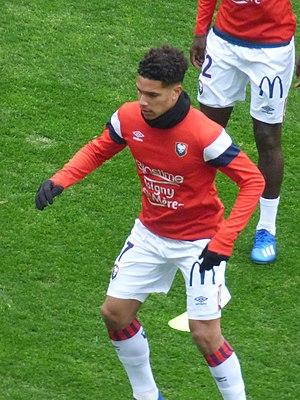
Nicholas Gioacchini avant le match RC Lens / SM Caen, comptant pour la vingt-sixième journée du championnat de France de football de Ligue 2 2019/2020, le 22 février 2020, au Stade Bollaert-Delelis